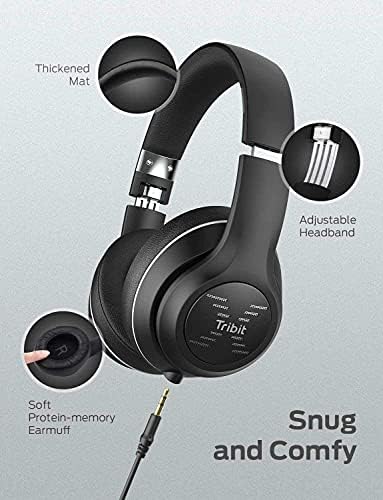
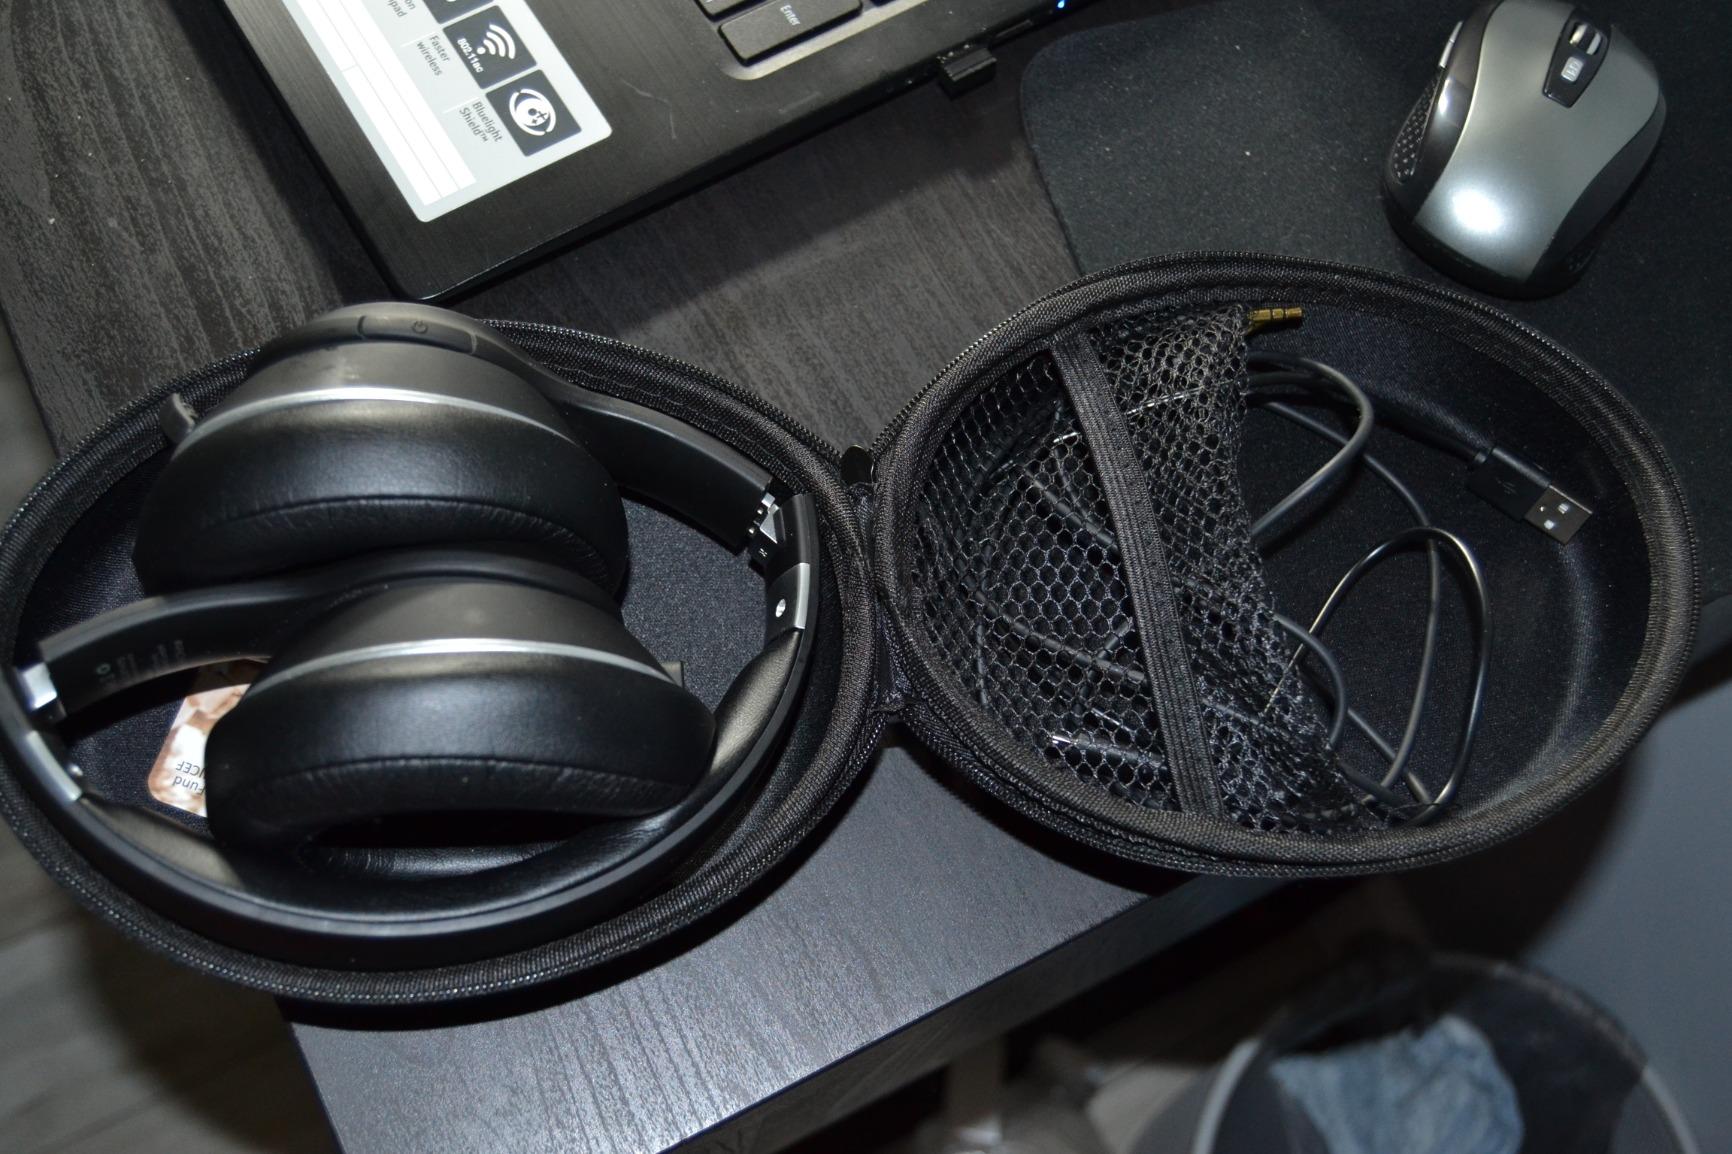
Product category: headphones
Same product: yes